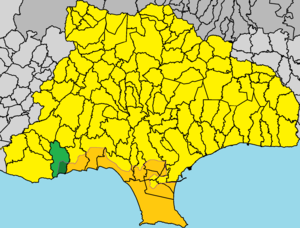
Avdímou est un village de Chypre de plus de 535 habitants.